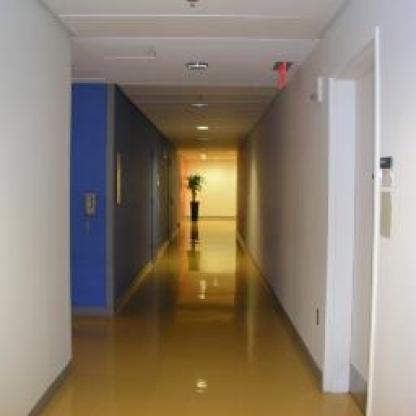
Scene: Indoor